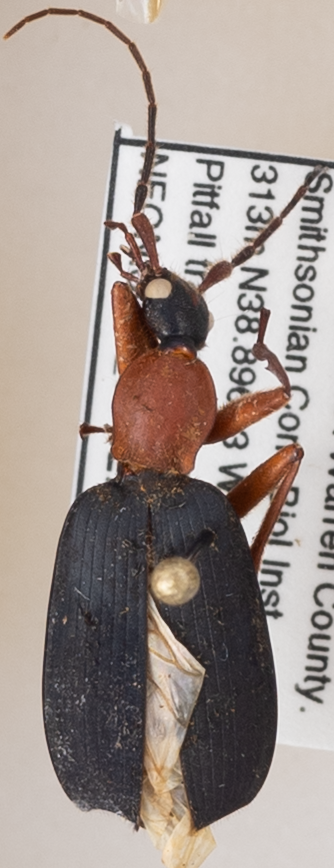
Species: Galerita bicolor
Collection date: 2021-08-12
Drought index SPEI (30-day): -0.436
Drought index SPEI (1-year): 0.142
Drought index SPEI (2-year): -0.226